Nagesh Thiraiyarangam

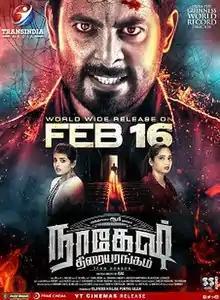

Nagesh Thiraiyarangam is a 2018 Indian Tamil-language horror film produced by Rajendra M. Rajan and Punitha Rajan for Transindia Media & Entertainment Private Limited and directed by Mohamad Issack. The film stars Aari Arujunan, Ashna Zaveri and Masoom Shankar, while Latha, Sithara, Kaali Venkat, Abhilash, and Athulya Ravi play important roles. The film was released across Tamil Nadu on 16 February 2018.